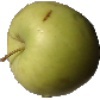
Label: Apple Golden 3